85th Battalion (Nova Scotia Highlanders), CEF

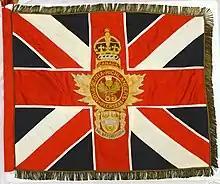
King's colour of the 85th Battalion

In 1924, a poetic tribute to the 85th Battalion was composed in Canadian Gaelic by Alasdair MacÌosaig of St. Andrew's Channel, Cape Breton, Nova Scotia. The poem praised the courage of the fallen and told them that they had fought better against the Germans than the English did, while also lamenting the absence of the Battalion's fallen soldiers from their families and villages. The poem was first published in the Antigonish-based newspaper "The Casket" on February 14, 1924.